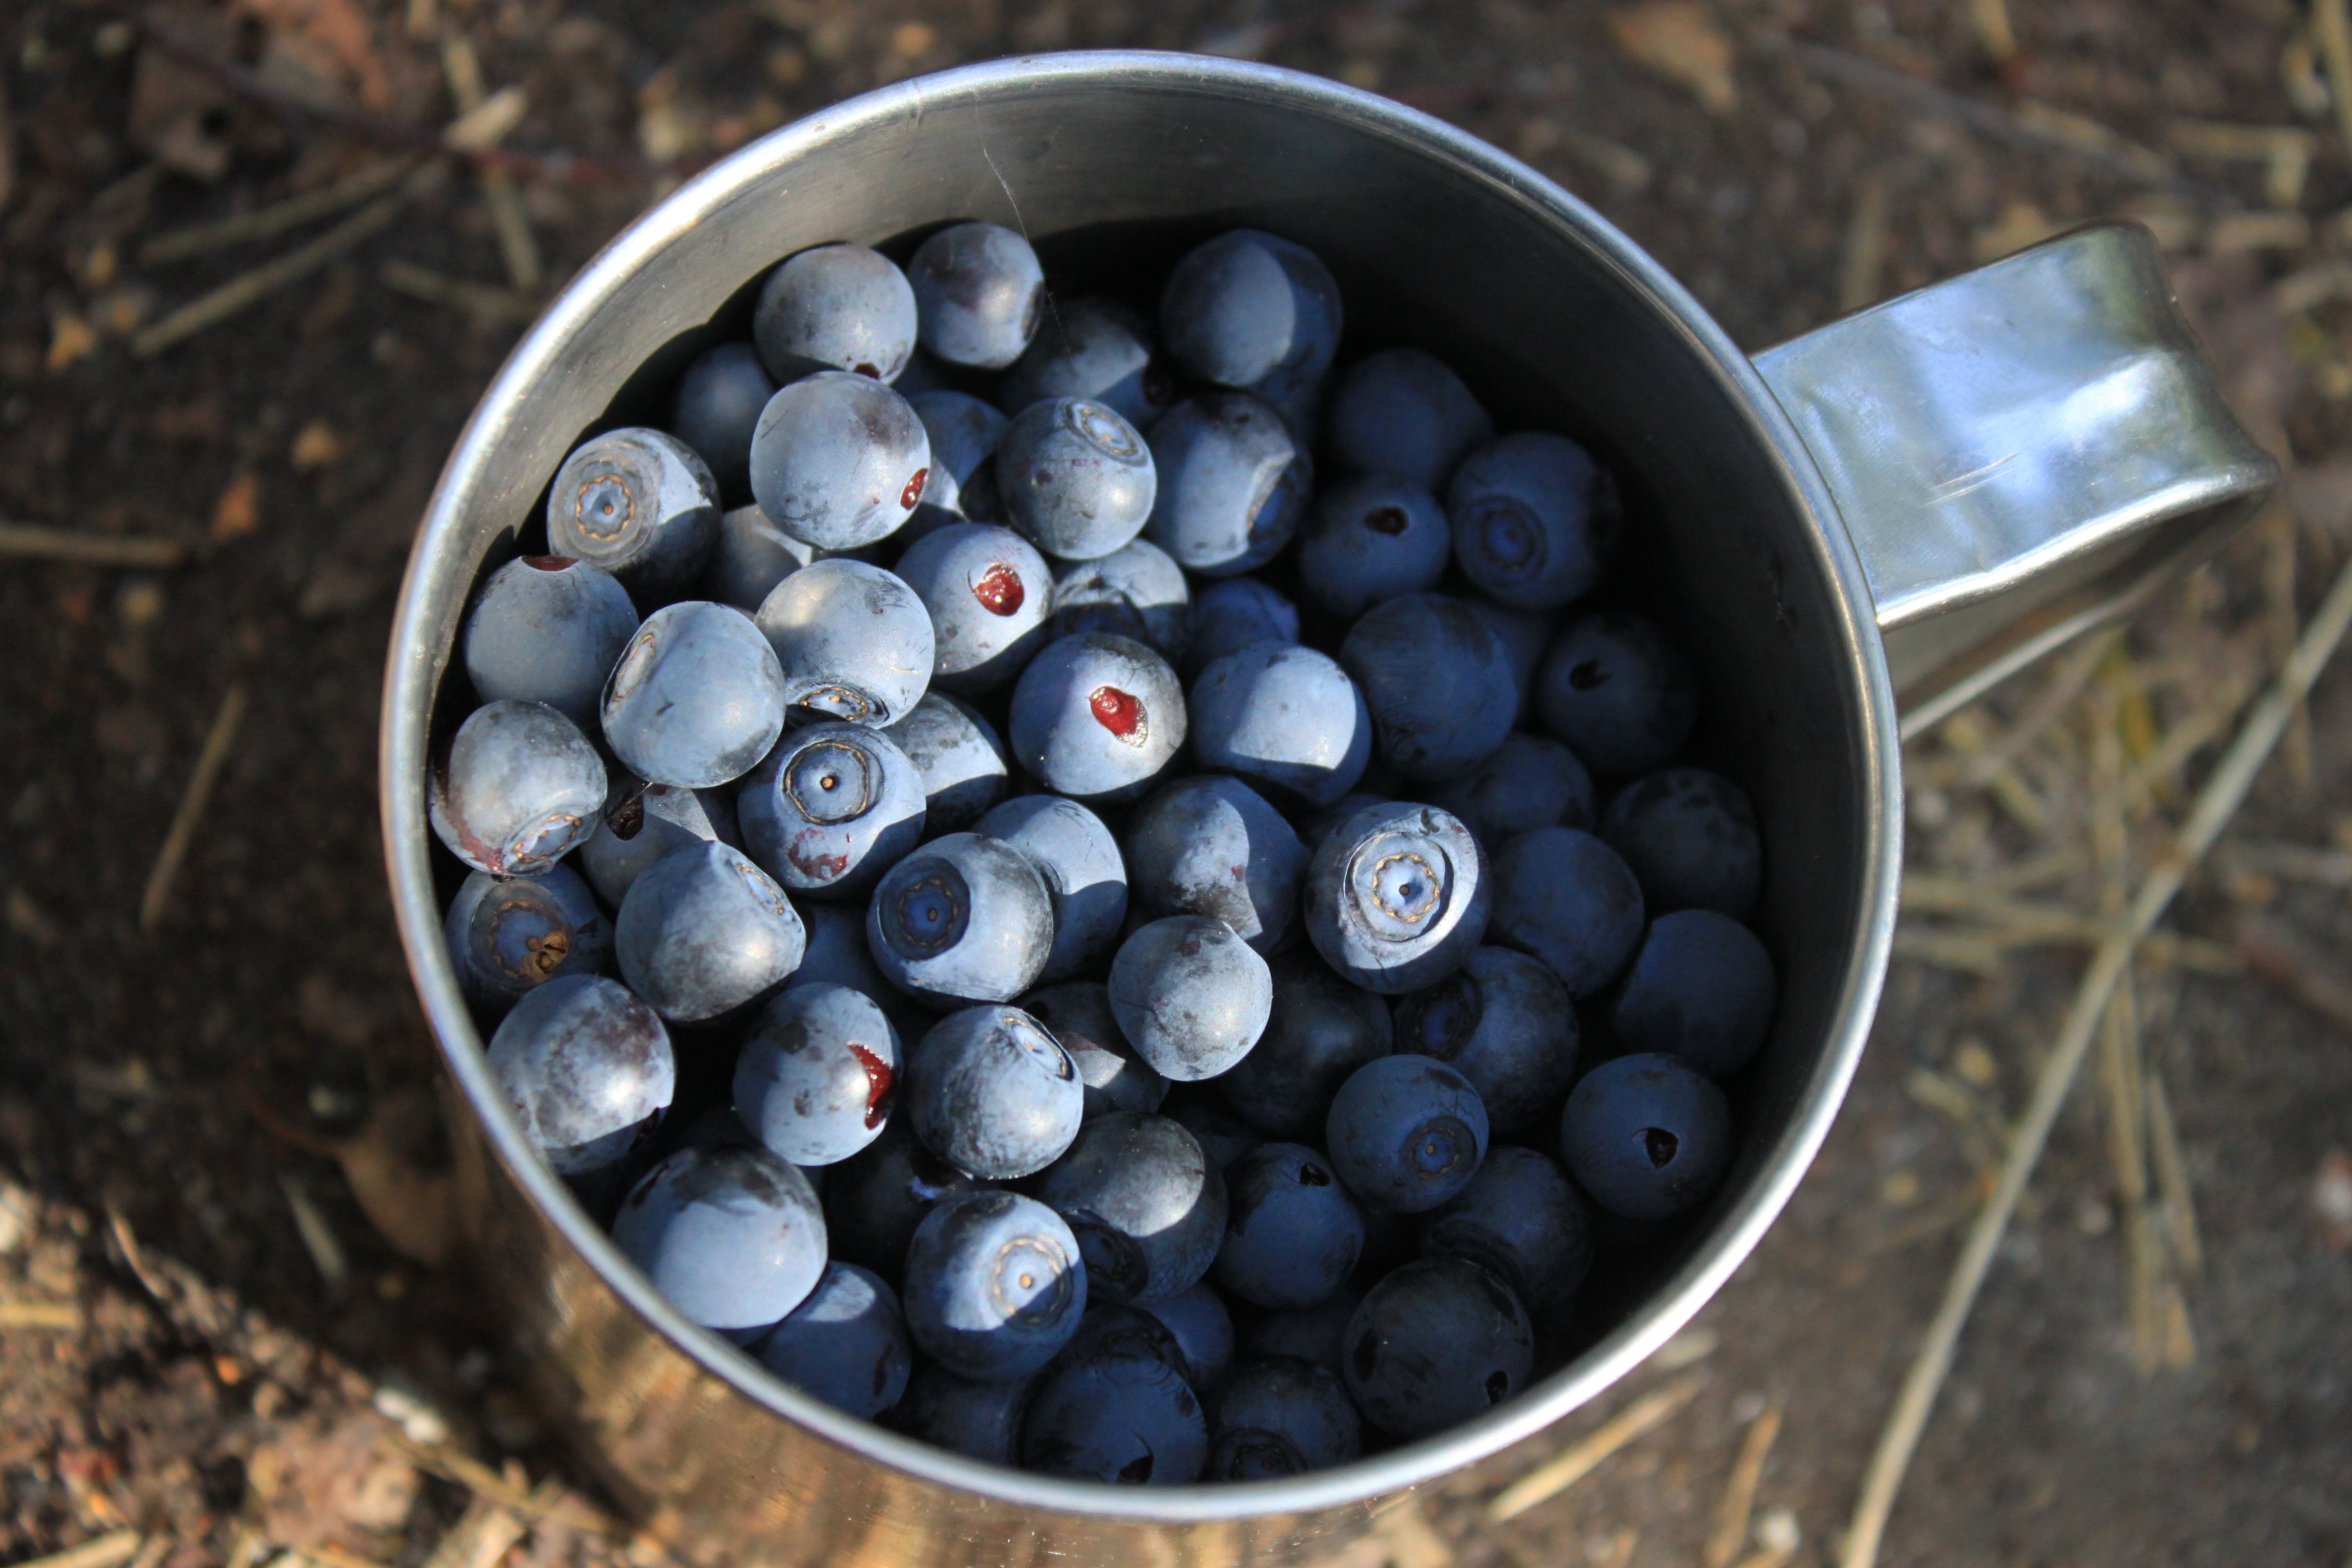
forest, plant, fruit, berry, summer, food, produce, blueberry, mug, dessert, blackberry, flowering plant, bilberry, huckleberry, wild berry, forest berries, damson, land plant, zante currant, mug with blueberries